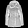
Label: Coat